Overview of 21st-century propaganda

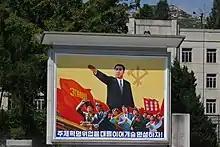
Example of North Korean propaganda cartoon. "North Korea - Propaganda poster" by Roman Harak is licensed under CC BY-SA 2.0.

Every year, several cartoons (called "geurim-chaek" in North Korea) are released, many of which are smuggled across the Chinese border and, sometimes, end up in university libraries in the United States. The books are designed to instill the "Juche" philosophy of Kim Il Sung (the "father" of North Korea)—radical self-reliance of the state. The plots mostly feature scheming capitalists from the United States and Japan who create dilemmas for naïve North Korean characters.